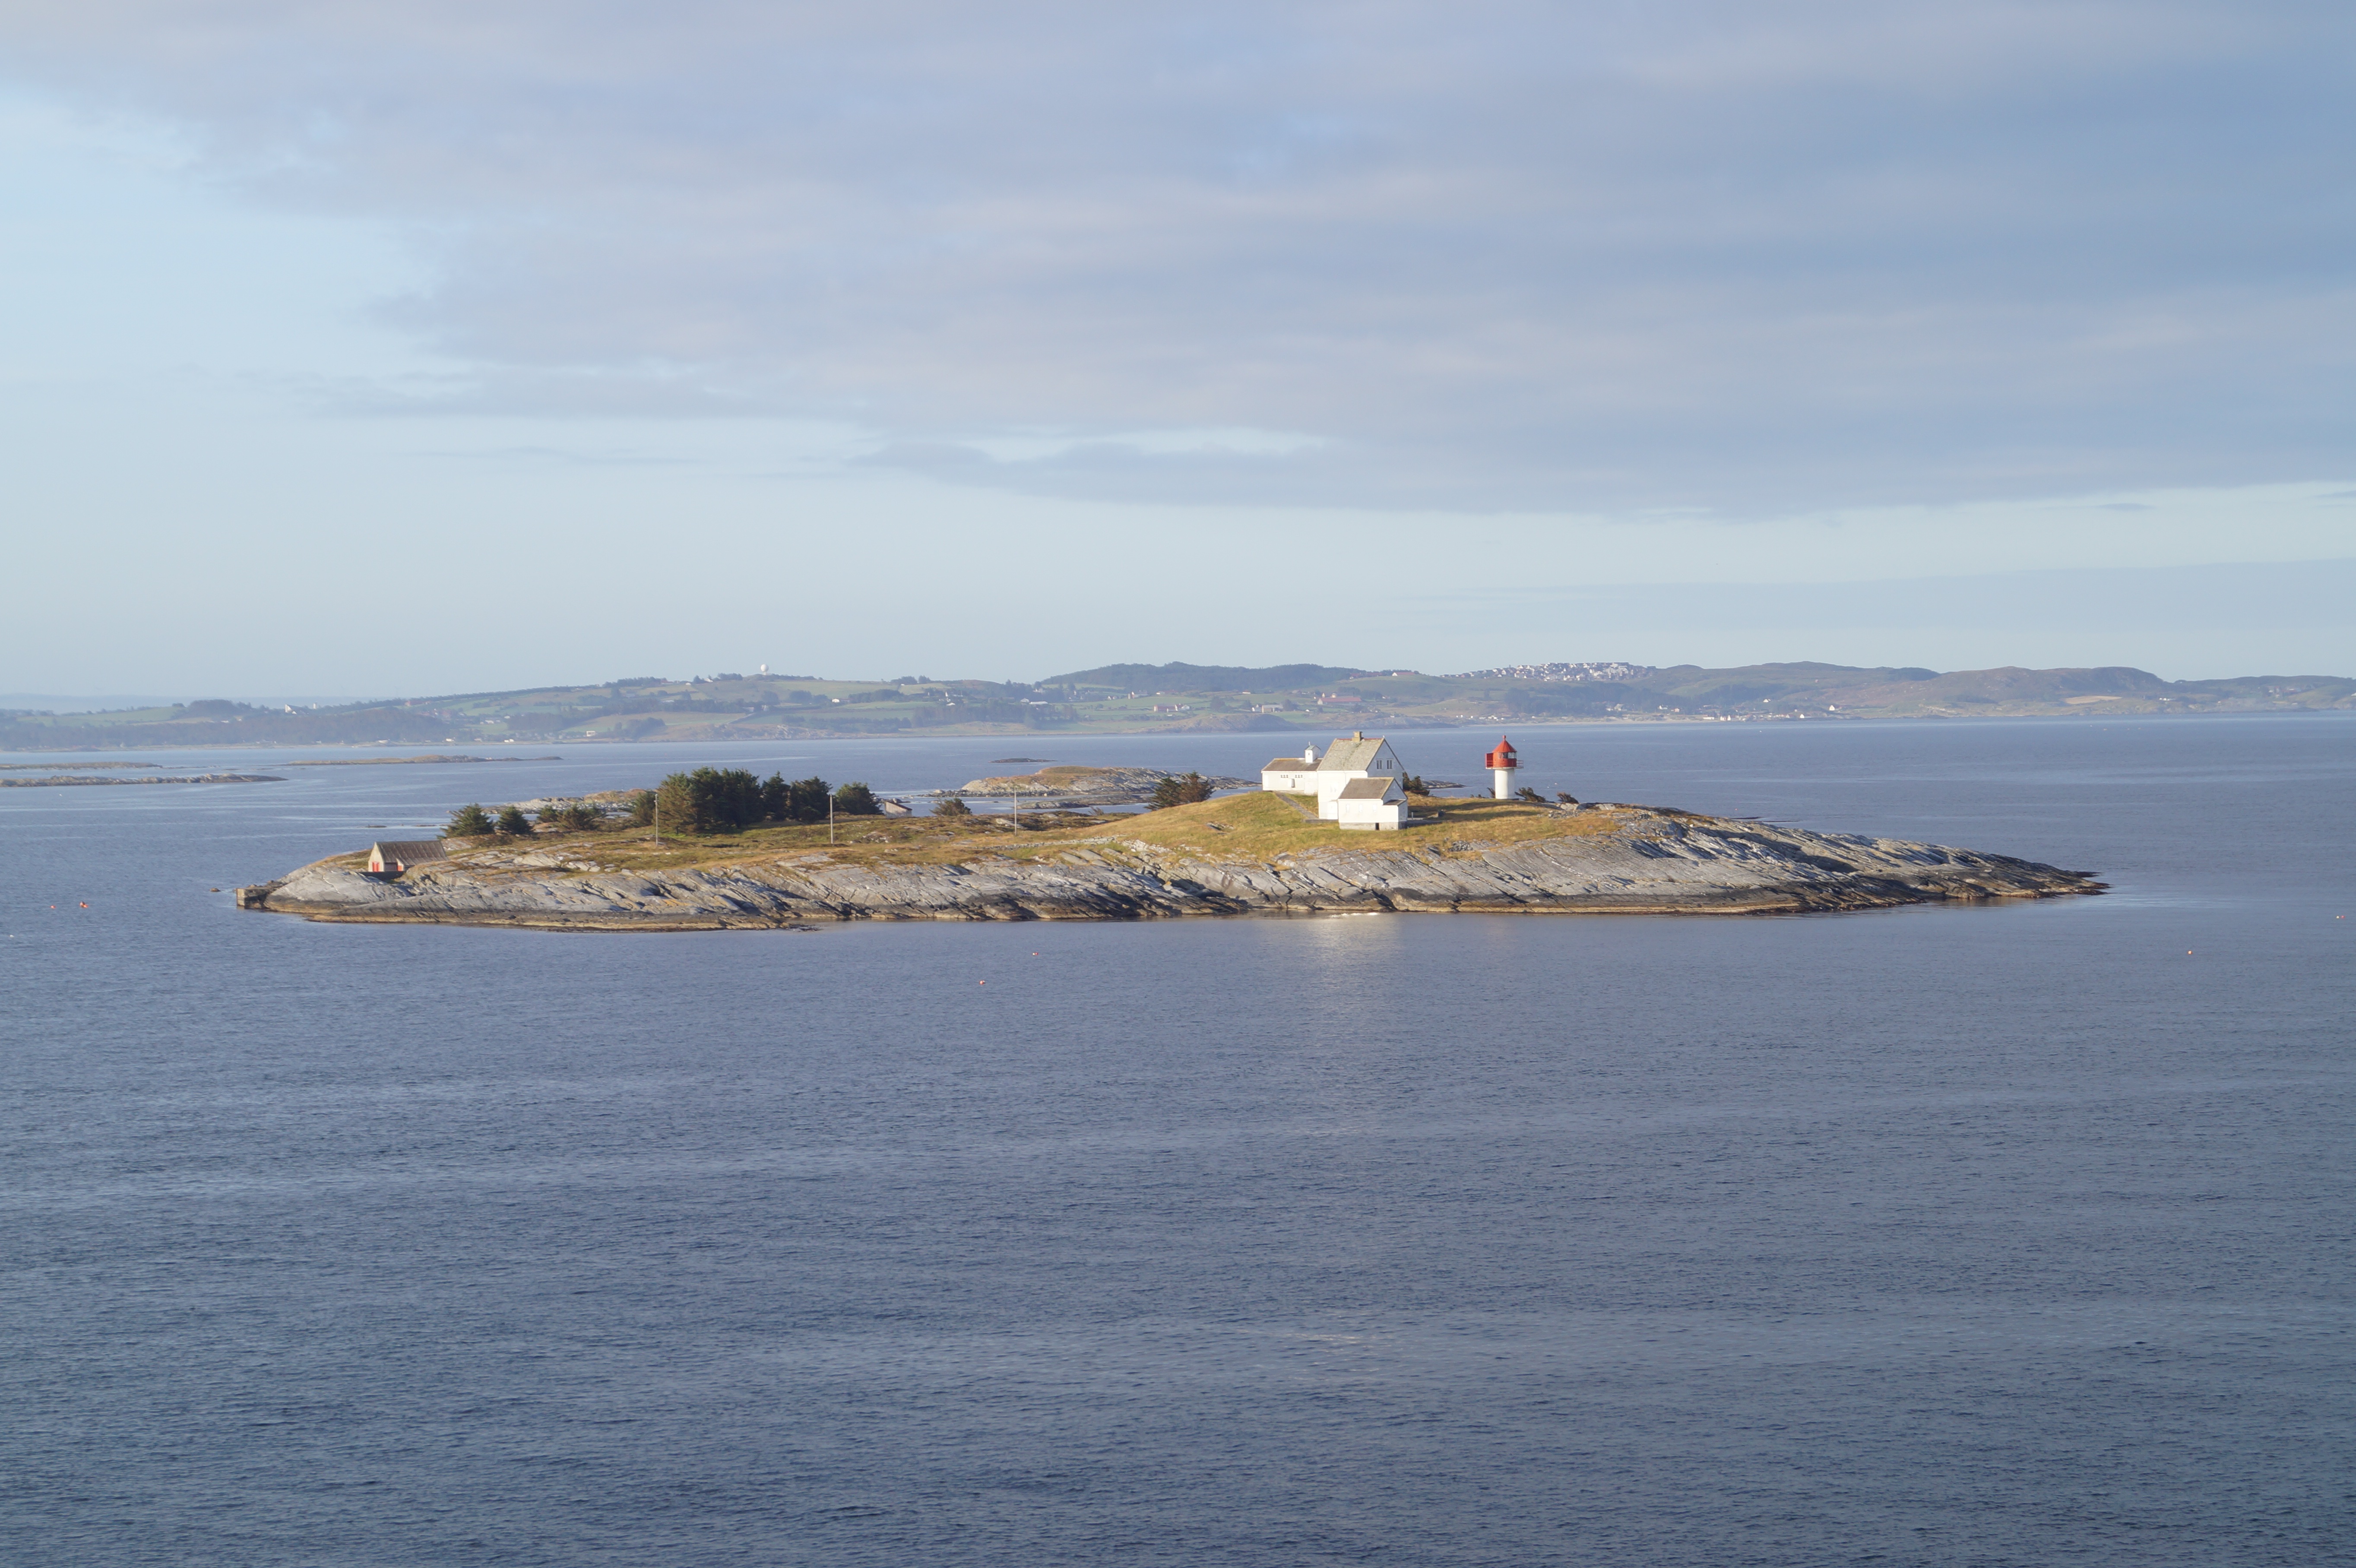
beach, sea, coast, water, sand, ocean, horizon, shore, wave, cliff, cove, vehicle, tower, holiday, bay, island, harbor, terrain, body of water, channel, breakwater, norway, cape, scandinavia, islet